David Lionel Goldsmid-Stern-Salomons

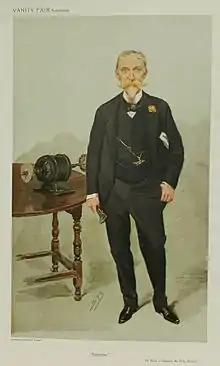
Caricature by Spy for "Vanity Fair", 1908

Sir David Lionel Goldsmid-Stern-Salomons, 2nd Baronet (28 January 1851 – 19 April 1925) was a British scientific author, barrister and pioneer of road transport.